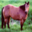
Label: horse